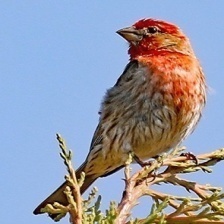
Species: HOUSE FINCH
Scientific name: HAEMORHOUS MEXICANUS
ImageNet parent category: house_finch